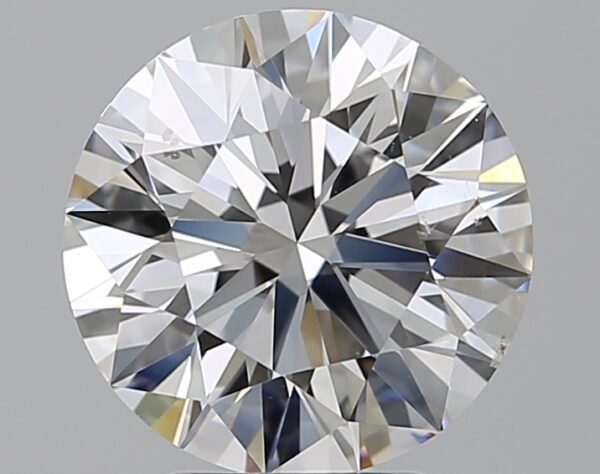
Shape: round
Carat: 3.71
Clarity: SI1
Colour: E
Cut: EX
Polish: EX
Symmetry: EX
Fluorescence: N
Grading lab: GIA
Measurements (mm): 9.86 x 9.9 x 6.15